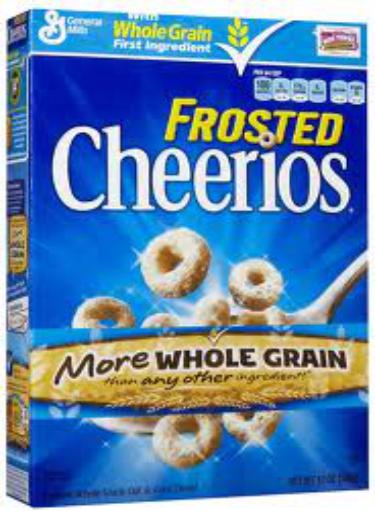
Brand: Frosted Cheerios
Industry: Food